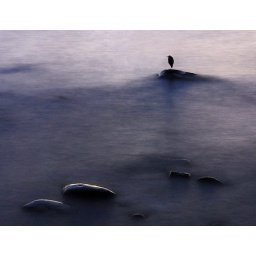
Bird perched on a ocean rock in Stanley Park, Vancouver.